Kepler-22b

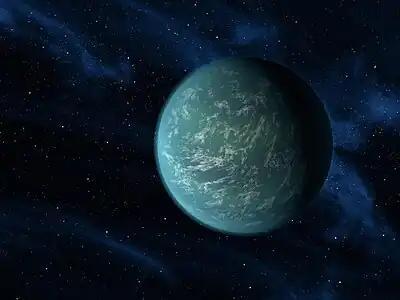
Artist's concept of an oceanic exoplanet in the habitable zone of its host star, possibly compatible with Kepler-22b's known data.

The average distance from Kepler-22b to its host star Kepler-22 is about 15% less than the distance from Earth to the Sun but the luminosity (light output) of Kepler-22 is about 25% less than that of the Sun. This combination of a shorter average distance from the star and a lower stellar luminosity are consistent with a moderate surface temperature at that distance, if it is assumed that the surface is not subject to extreme greenhouse heating.